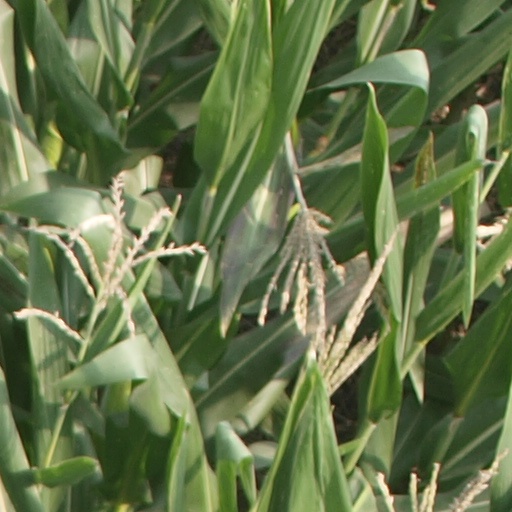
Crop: maize; corn